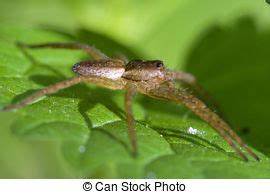
Label: ragno